U-Turn (2023 film)

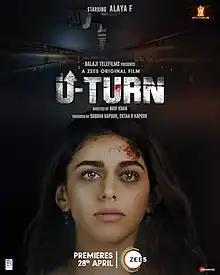
Release poster

U-Turn is a 2023 Indian Hindi-language supernatural thriller film directed by Arif Khan, written by Parvez Sheikh and Radhika Anand starring Alaya F, Priyanshu Painyuli, Aashim Gulati, Manu Rishi, and Rajesh Sharma in key roles. It is produced by Ekta Kapoor and Shobha Kapoor. It is an official remake of the 2016 Kannada film "U Turn". This 2023 film is the seventh Indian-language remake of the Kannada original.